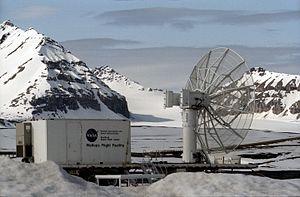
SvalRak est une base de lancement de fusées sondes située près de Ny-Ålesund au Spitzberg au large de la Norvège. Le site, mis en service en 1997, est particulièrement bien placé pour le lancement de fusées-sondes destinées à étudier le champ magnétique terrestre dans les régions polaires. SvalRak est gérée par la base de lancement norvégienne d'Andøya.